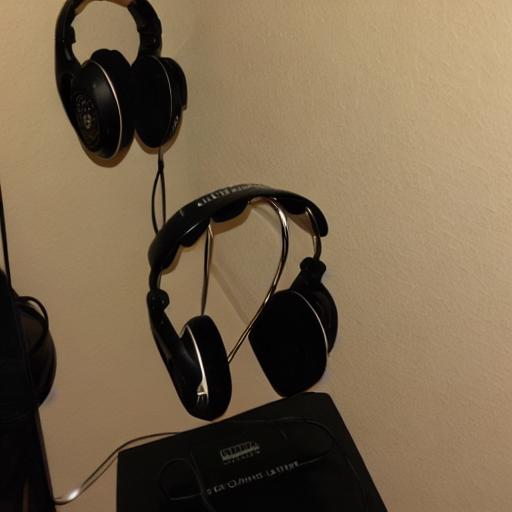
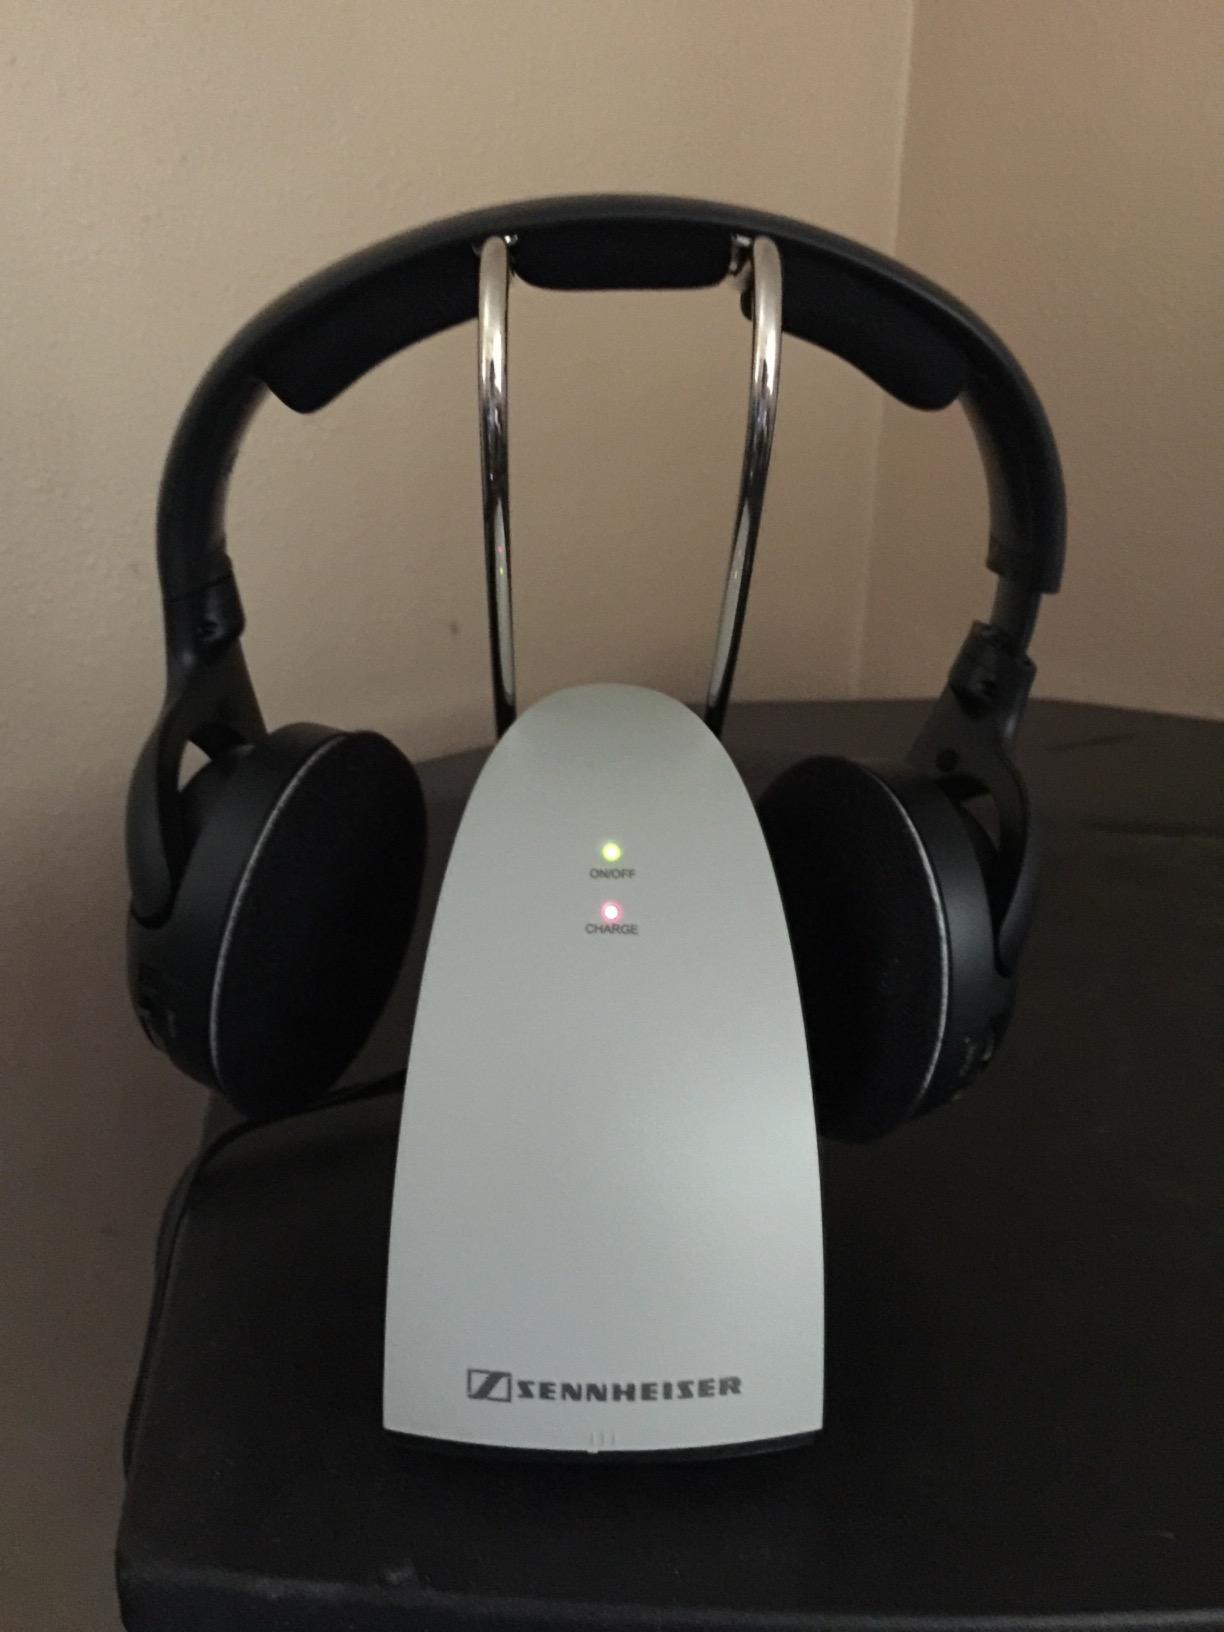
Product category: headphones
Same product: no